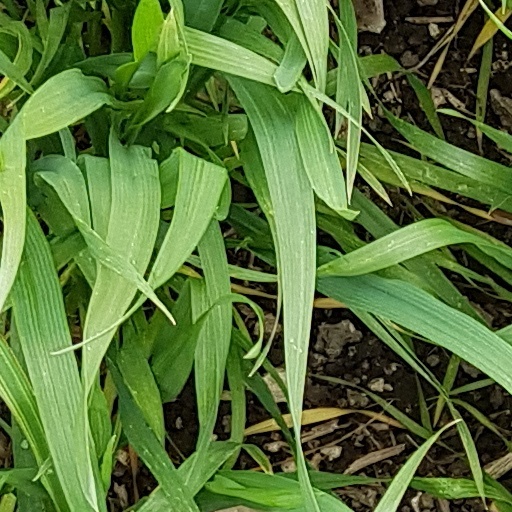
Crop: wheat